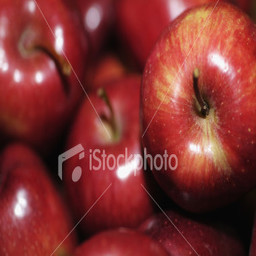
Label: Apple